George Floyd Square occupied protest

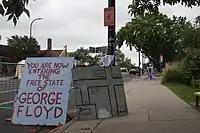
A map and a sign on Chicago Avenue stating, "You are now entering the Free State of George Floyd", May 30, 2022

Tension persisted between organizers of the occupied protest, neighborhood residents, and city officials into 2023. The intersection remained closed to Metro Transit buses and was not part of the new Metro D Line rapid bus service that circumvented the square area. On May 2, Tou Thao was found guilty of aiding and abetting manslaughter, which marked the conclusion of all state and federal court cases related to Floyd's murder. Thao's conviction signaled that a key demand of the George Floyd Square's Justice Resolution 001 had been met: that all four police officers be held legally accountable for murdering Floyd. Activists at George Floyd Square said that they would continue to protest until the city met the rest of their demands. In late May, several racial justice events were held at George Floyd Square related to the third anniversary of Floyd's murder. Jeanelle Austin, director of the nonprofit George Floyd Global Memorial organization that functions as a caretaker for artifacts at the site, said that the intersection remained an active site of protest.